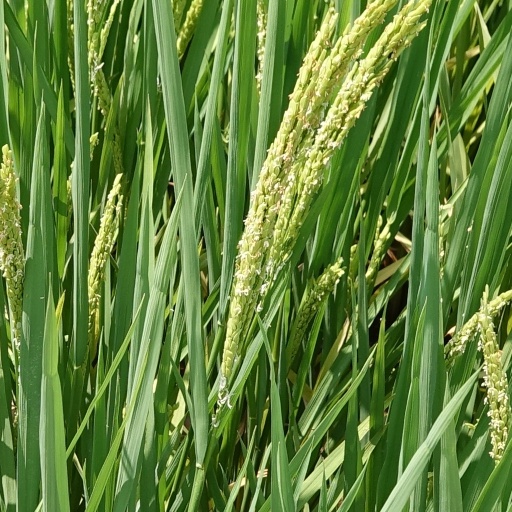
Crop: rice